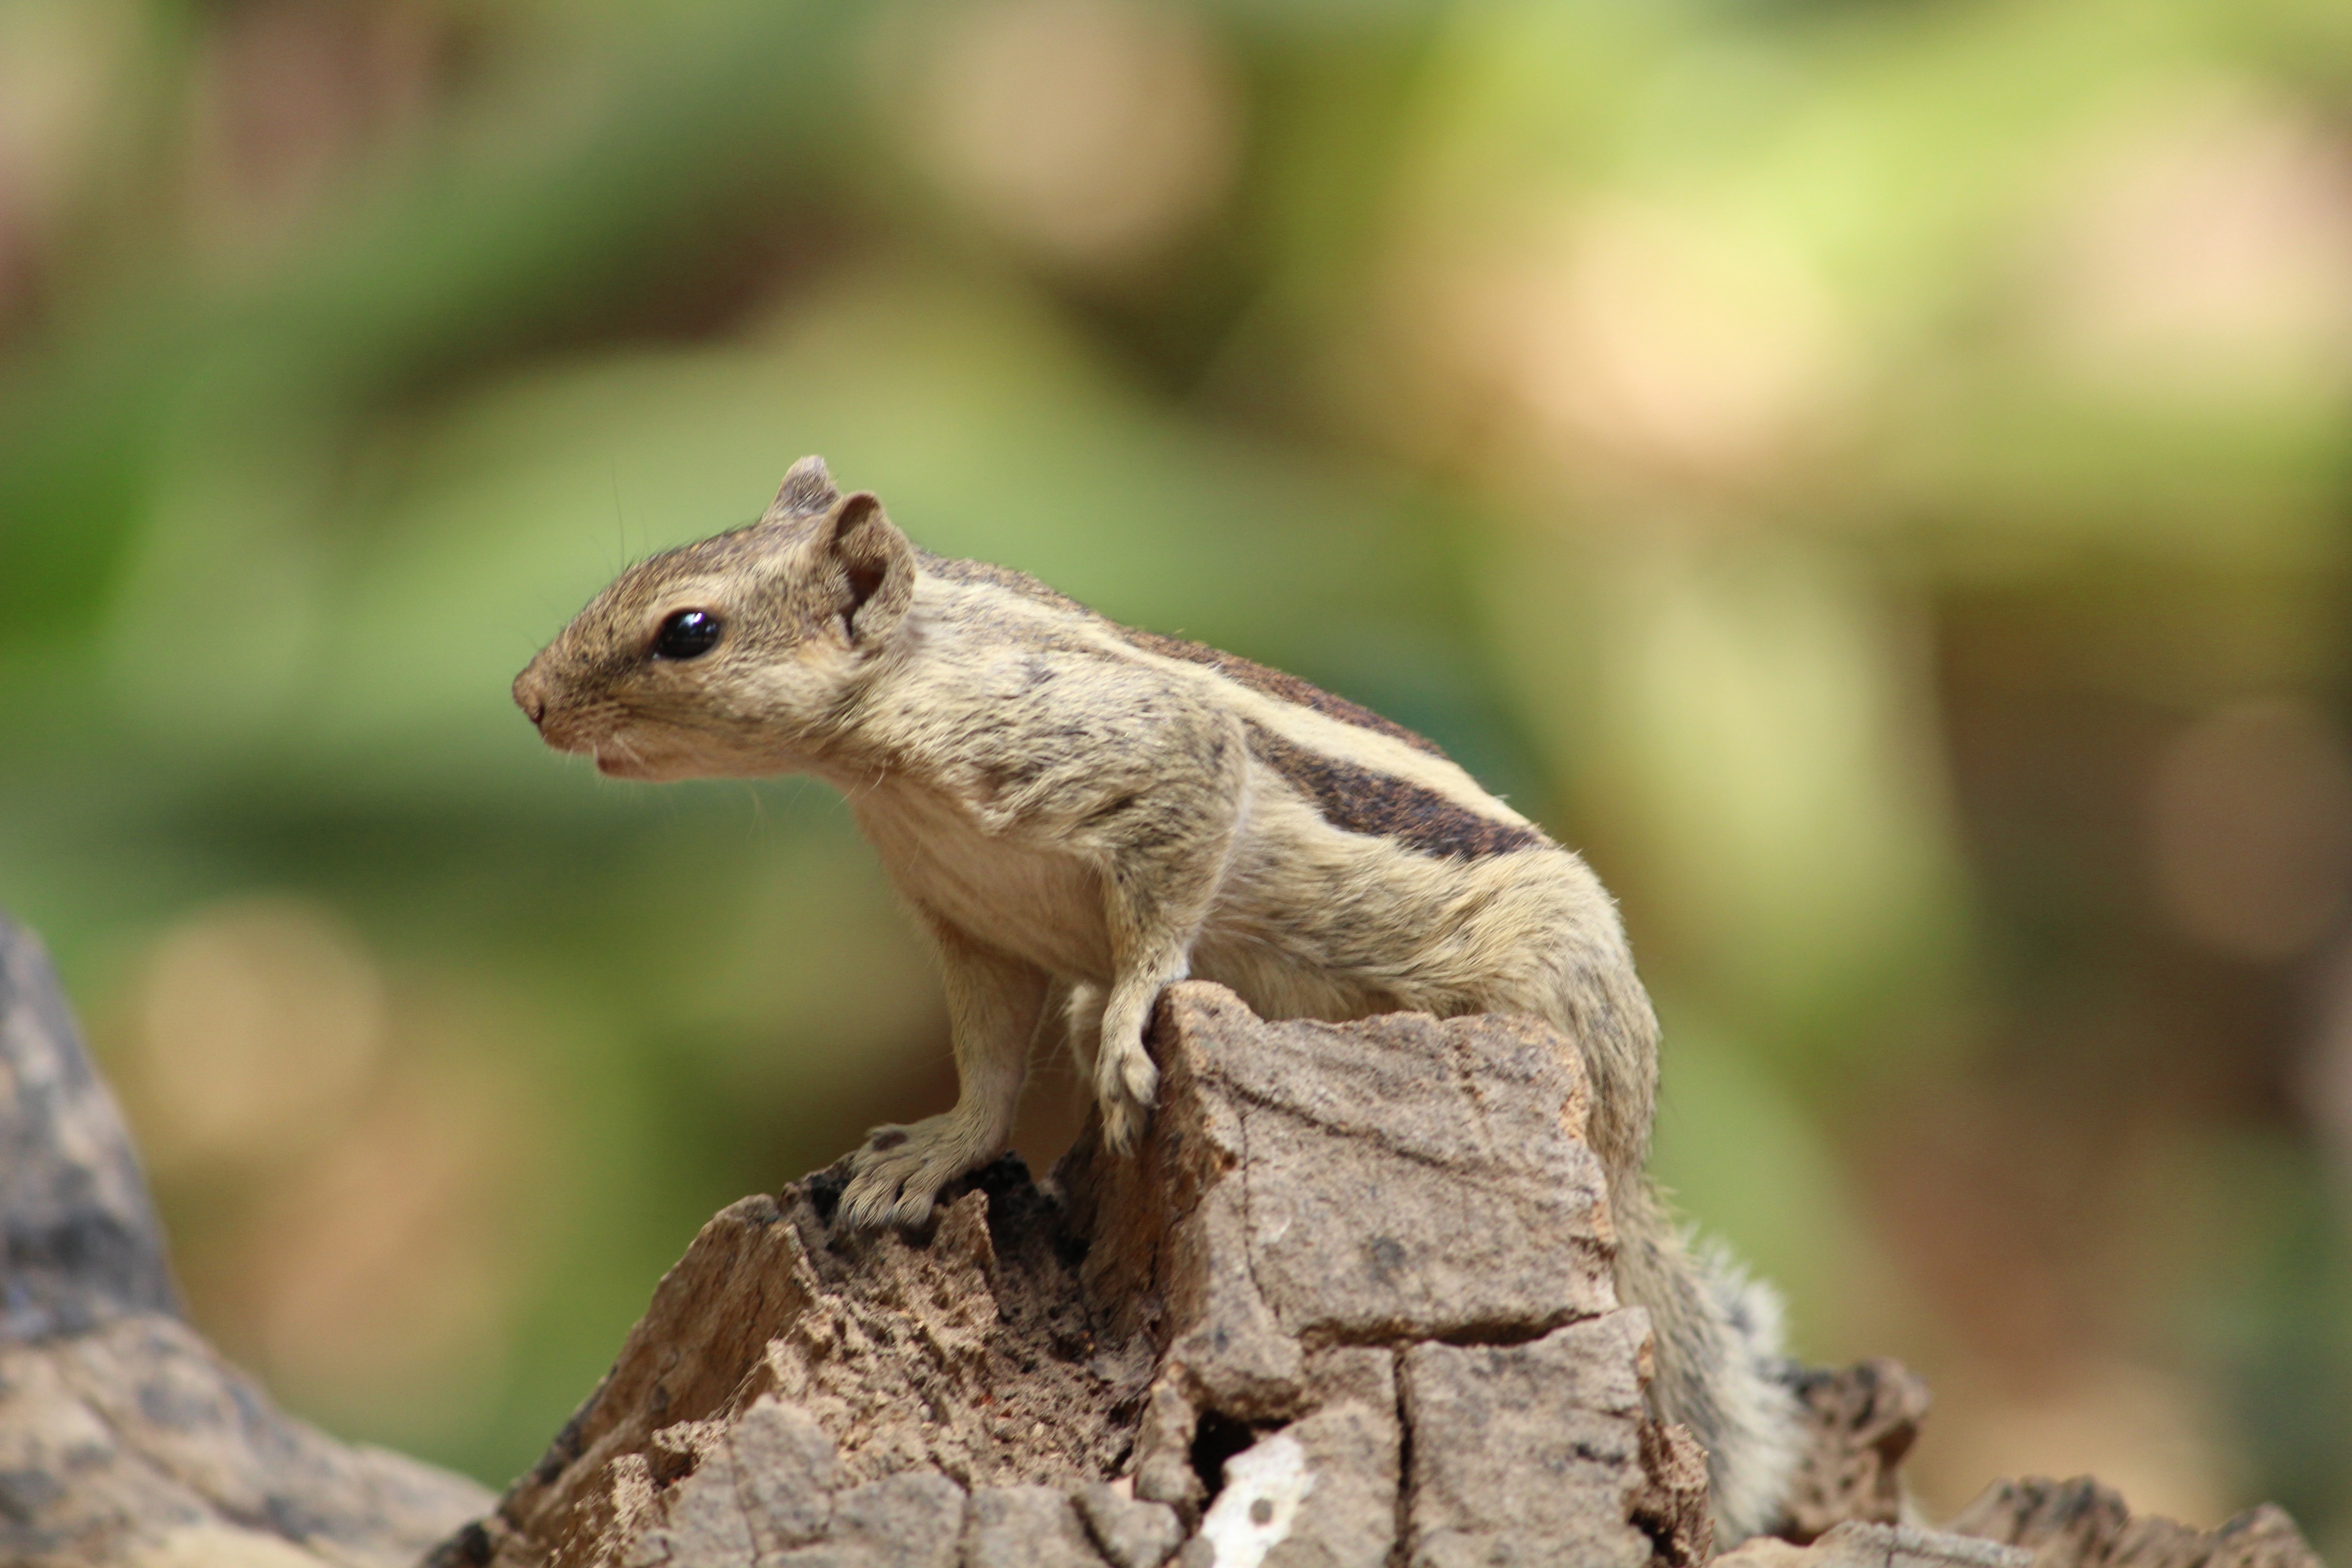
nature, branch, wildlife, mammal, squirrel, rodent, fauna, close up, vertebrate, chipmunk, macro photography, fox squirrel